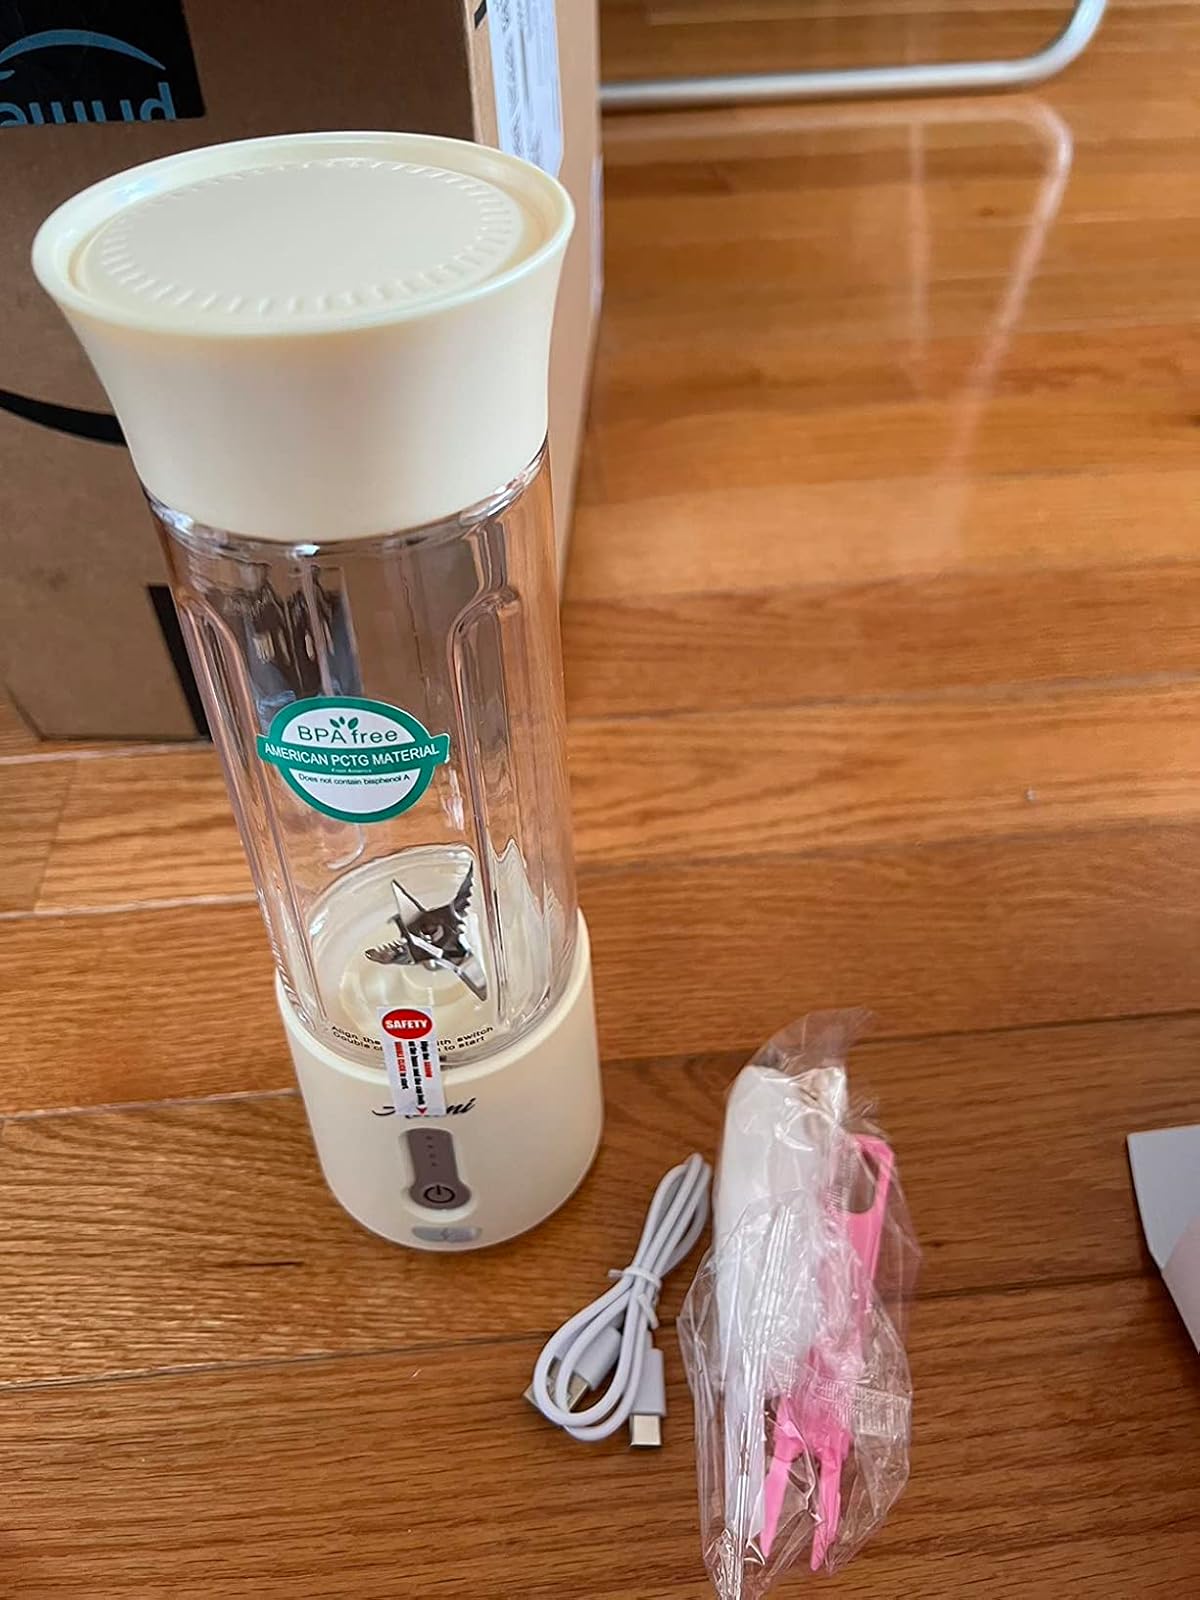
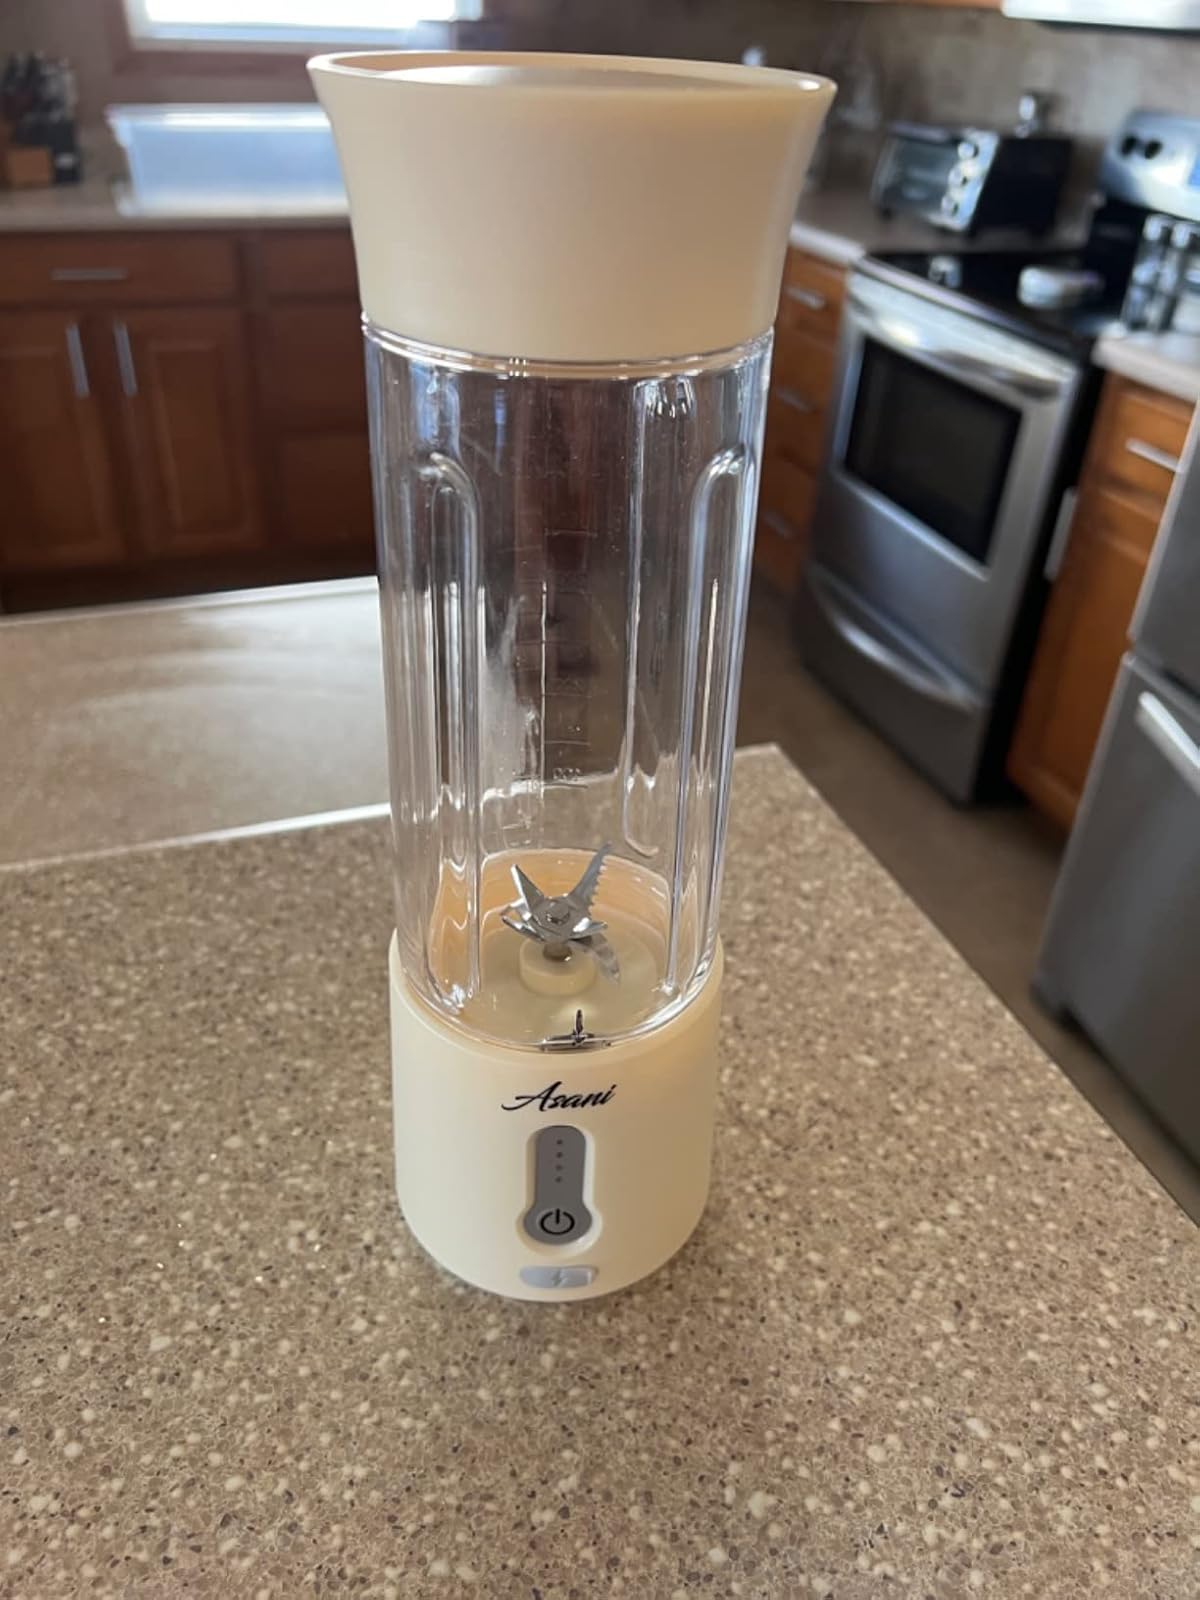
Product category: items_blender
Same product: yes